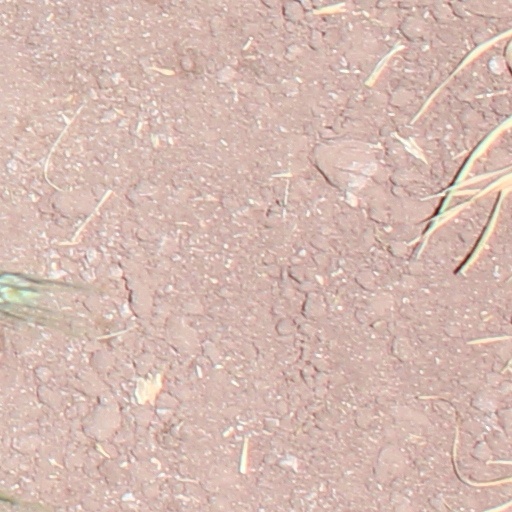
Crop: wheat